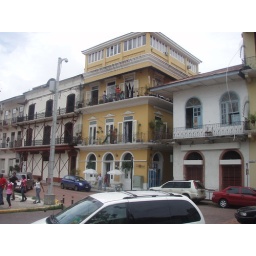
white building on the far left has a darling cafe that we had lunch in